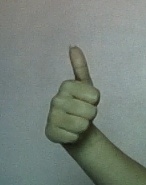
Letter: aleff